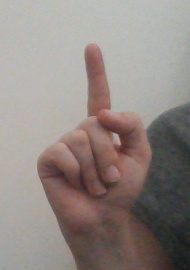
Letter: bb